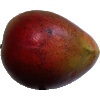
Label: Mango Red 1